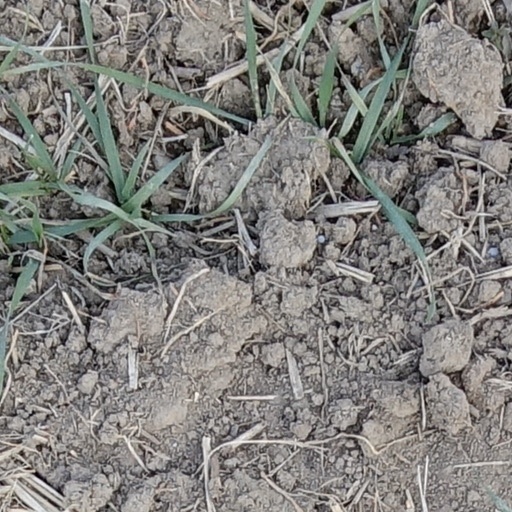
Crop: wheat